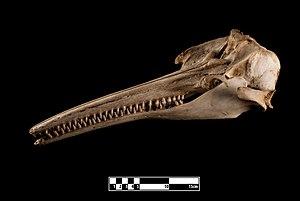
Inia est un genre de mammifères cétacés d'eau douce.